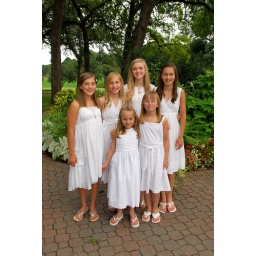
girls in white